Maurice Bocland (British Army officer)

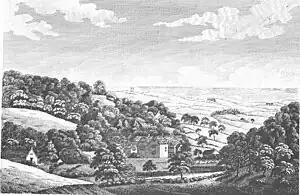
Knighton Gorges Manor, 1781

Bocland succeeded his maternal aunt to the estate of Knighton in 1749, and was made Captain of Carisbrooke Castle in 1752. He was not elected to Parliament in the general election of 1754, but continued his advance in the Army with promotion to major-general in 1755 and lieutenant-general in 1758.